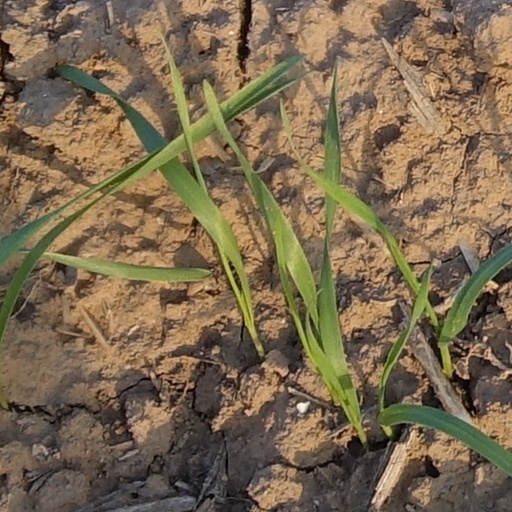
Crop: wheat